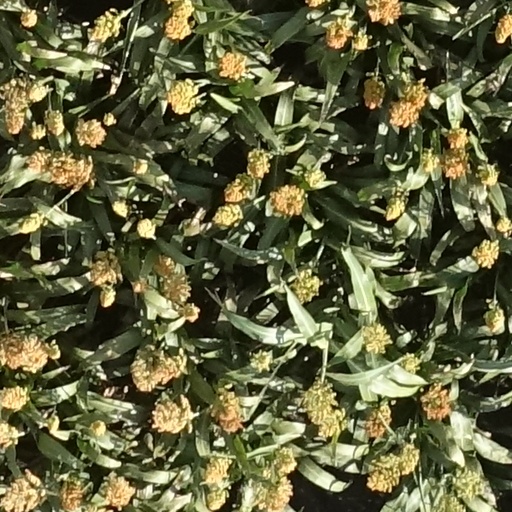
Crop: sorghum